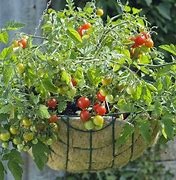
Label: tomato